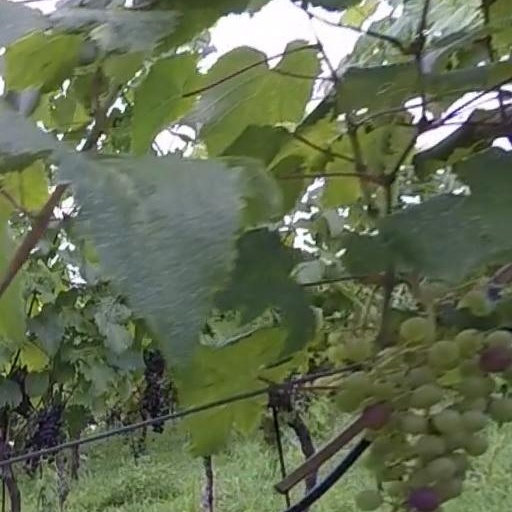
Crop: grape